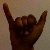
The image shows a hand gesture representing the letter 'Y' in Indian Sign Language.